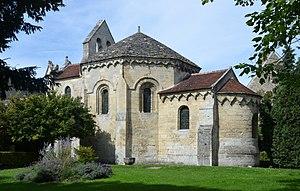
Chapelle de la commanderie des Templiers de Laon, Aisne, France This building is classé au titre des Monuments Historiques. It is indexed in the Base Mérimée, a database of architectural heritage maintained by the French Ministry of Culture,
Laon est une commune française, préfecture du département de l'Aisne et donc située dans la région Hauts-de-France. Ses habitants sont appelés les Laonnois.